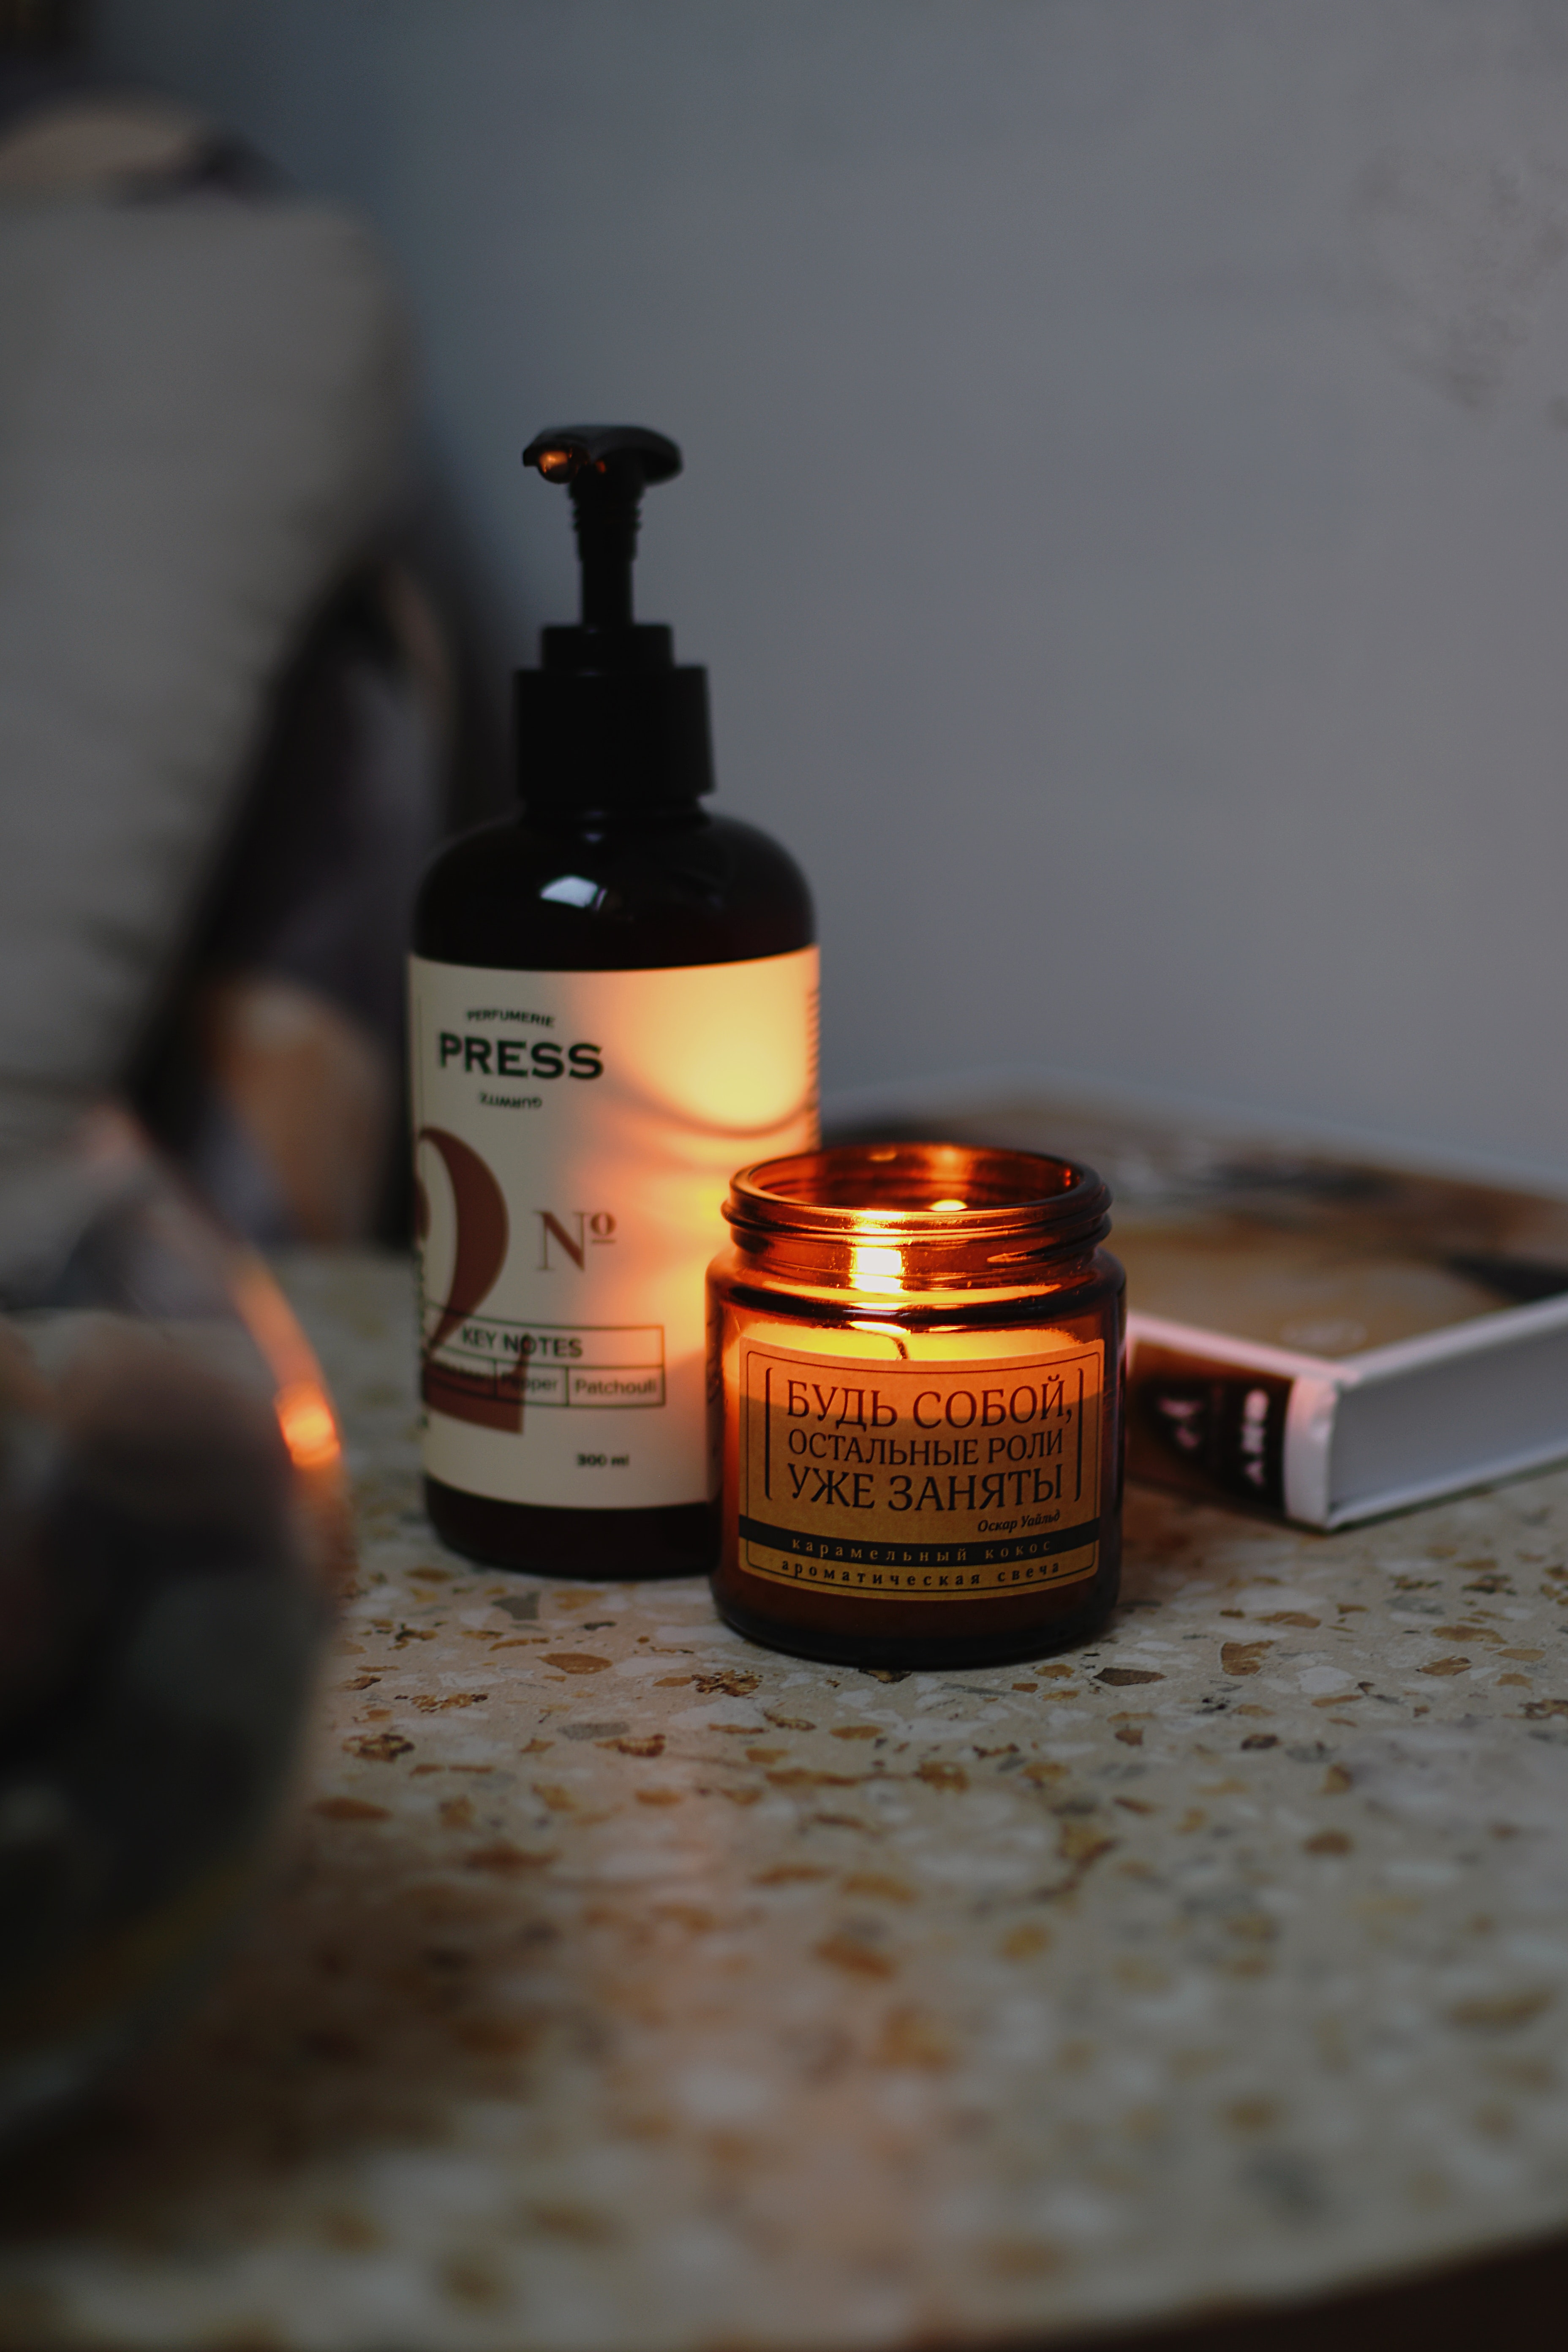
natural, brown, liquid, bottle, solution, fluid, glass bottle, alcoholic beverage, drink, gas, bottle cap, wood, Tints and shades, writing instrument accessory, Solvent, Bottle stopper saver, fire, font, distilled beverage, glass, drinkware, medicine, still life photography, ink, perfume, cosmetics, room, darkness, alcohol, still life, whisky, liqueur, heat, blended whiskey